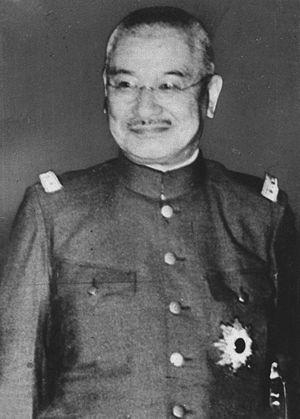
Nobuyuki Abe, né le 24 novembre 1875 à Kanazawa au Japon et décédé à l'âge de 77 ans le 7 septembre 1953 à Tokyo, est un général de l'armée impériale japonaise et homme d'État qui fut gouverneur-général de Corée et le 36ᵉ premier ministre du Japon du 20 août 1939 au 16 janvier 1940.